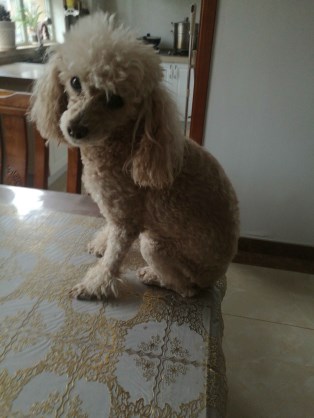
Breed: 2925-n000114-toy_poodle